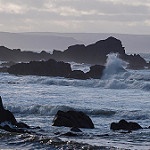
Scene: Outdoor